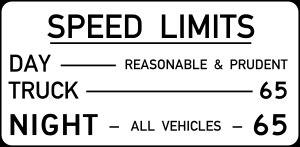
Les limites de vitesse sur autoroute de jour disparaissent au Montana en décembre 1995 pour réapparaître en mai 1999. La mortalité routière évolue à l'occasion de ces changements d’une façon difficilement interprétable.